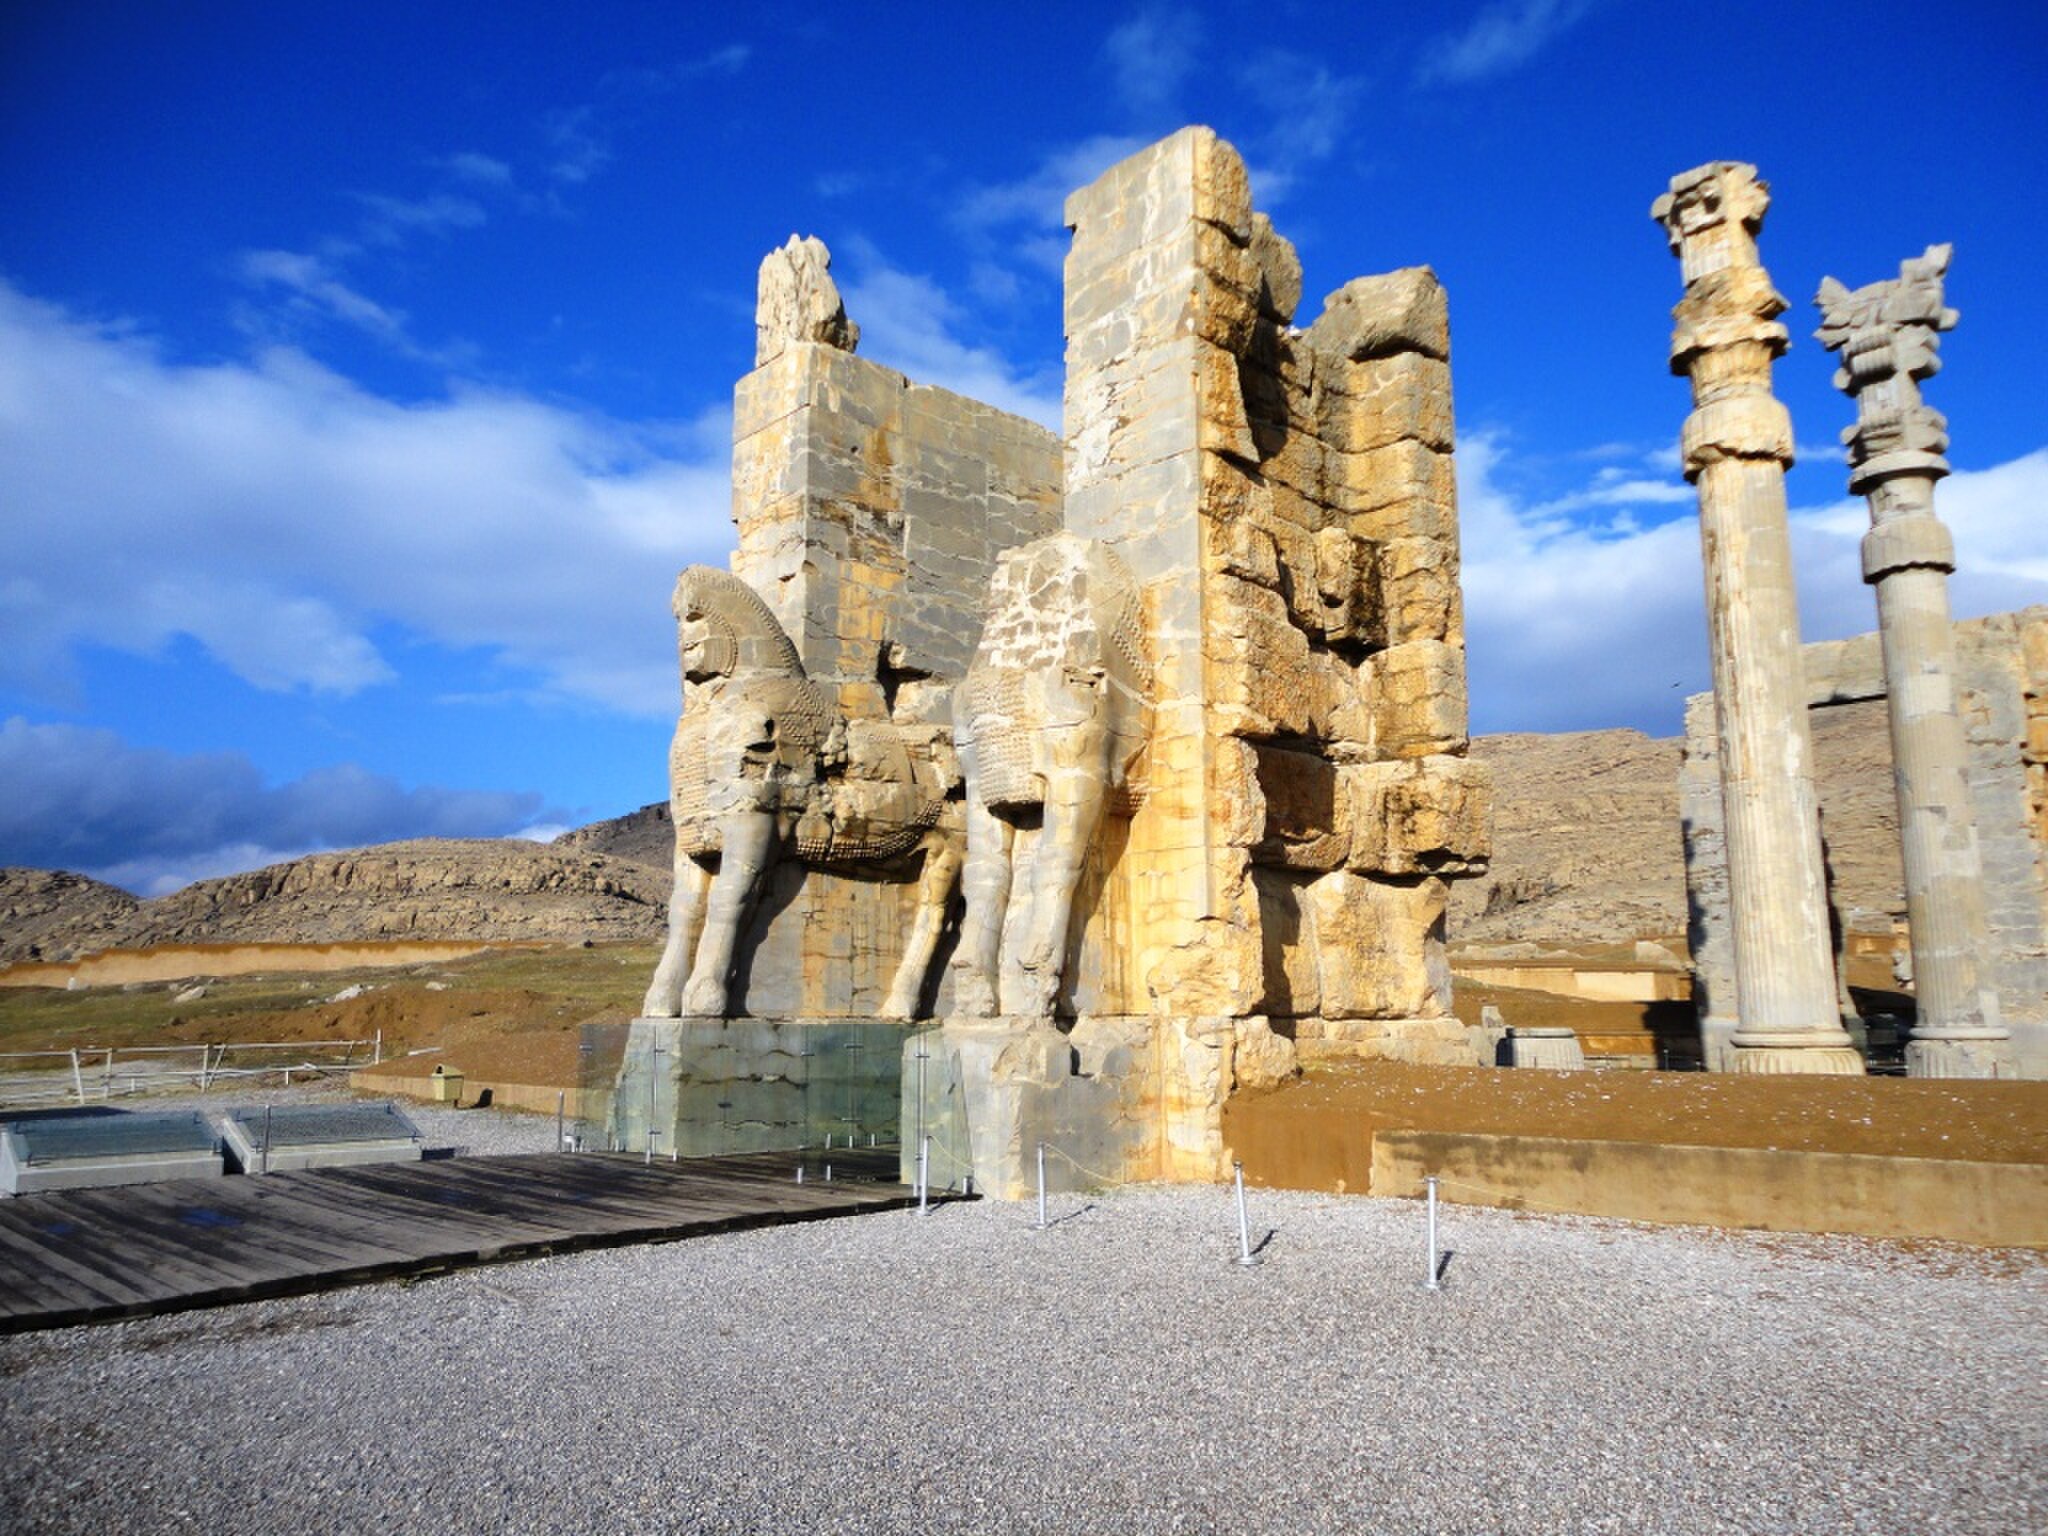
Title: Persepolis - panoramio (11)
Description: Persepolis
Date: Taken on 28 November 2011
Categories: Gate of All Nations, Panoramio files uploaded by Panoramio upload bot, Panoramio images reviewed by trusted users, Photos from Panoramio, Photographs taken on 2011-11-28, Files with coordinates missing SDC location of creation, Photos from Panoramio ID 4463059